Futana Station

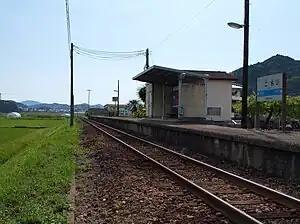
Futana Station in 2010

is a passenger railway station located in the city of Uwajima, Ehime Prefecture, Japan. It is operated by JR Shikoku and has the station number "G43".